NGC 478

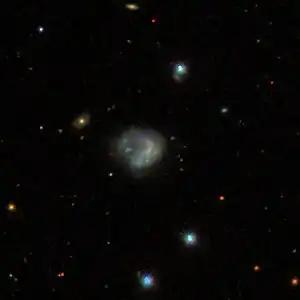
SDSS view of NGC 478

NGC 478 is a spiral galaxy in the constellation Cetus. It is located approximately 283 million light-years from Earth and was discovered in 1886 by astronomer Francis Preserved Leavenworth.